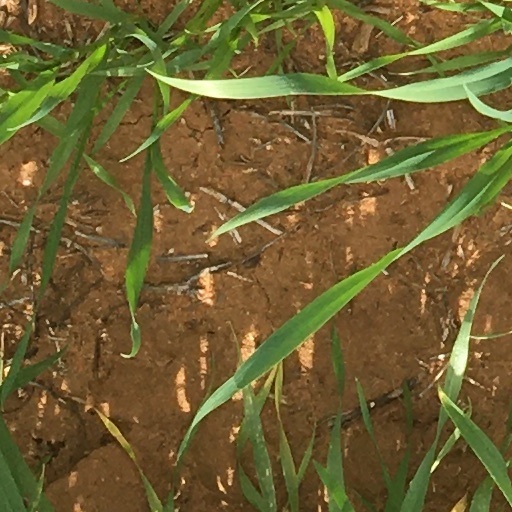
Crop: wheat